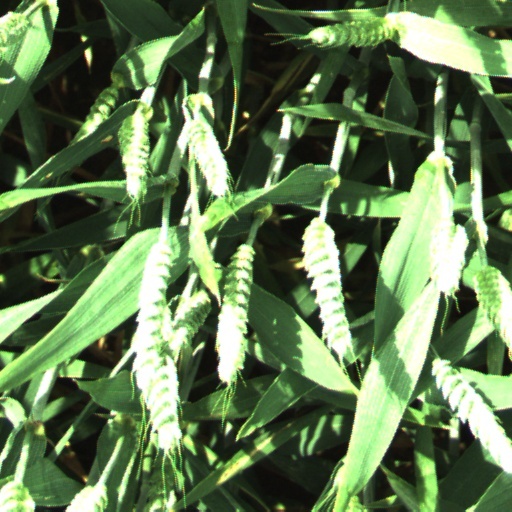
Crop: wheat